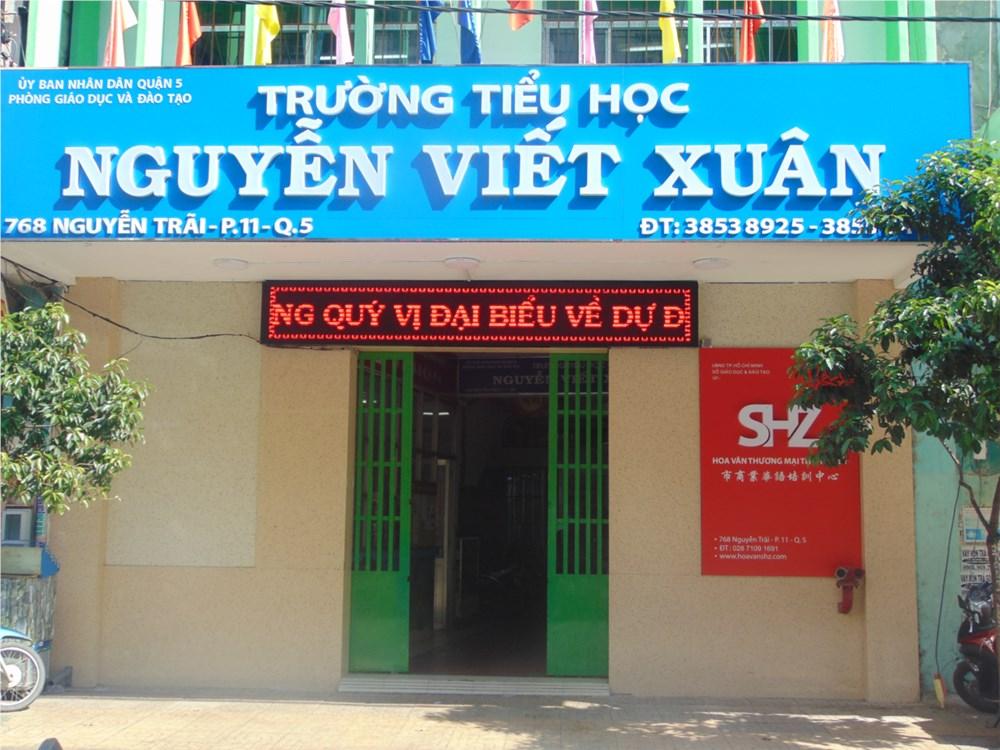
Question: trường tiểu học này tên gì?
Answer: trường tiểu học nguyễn viết xuân